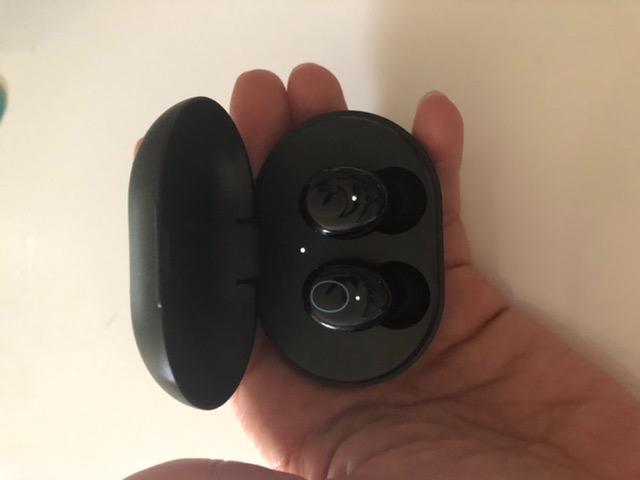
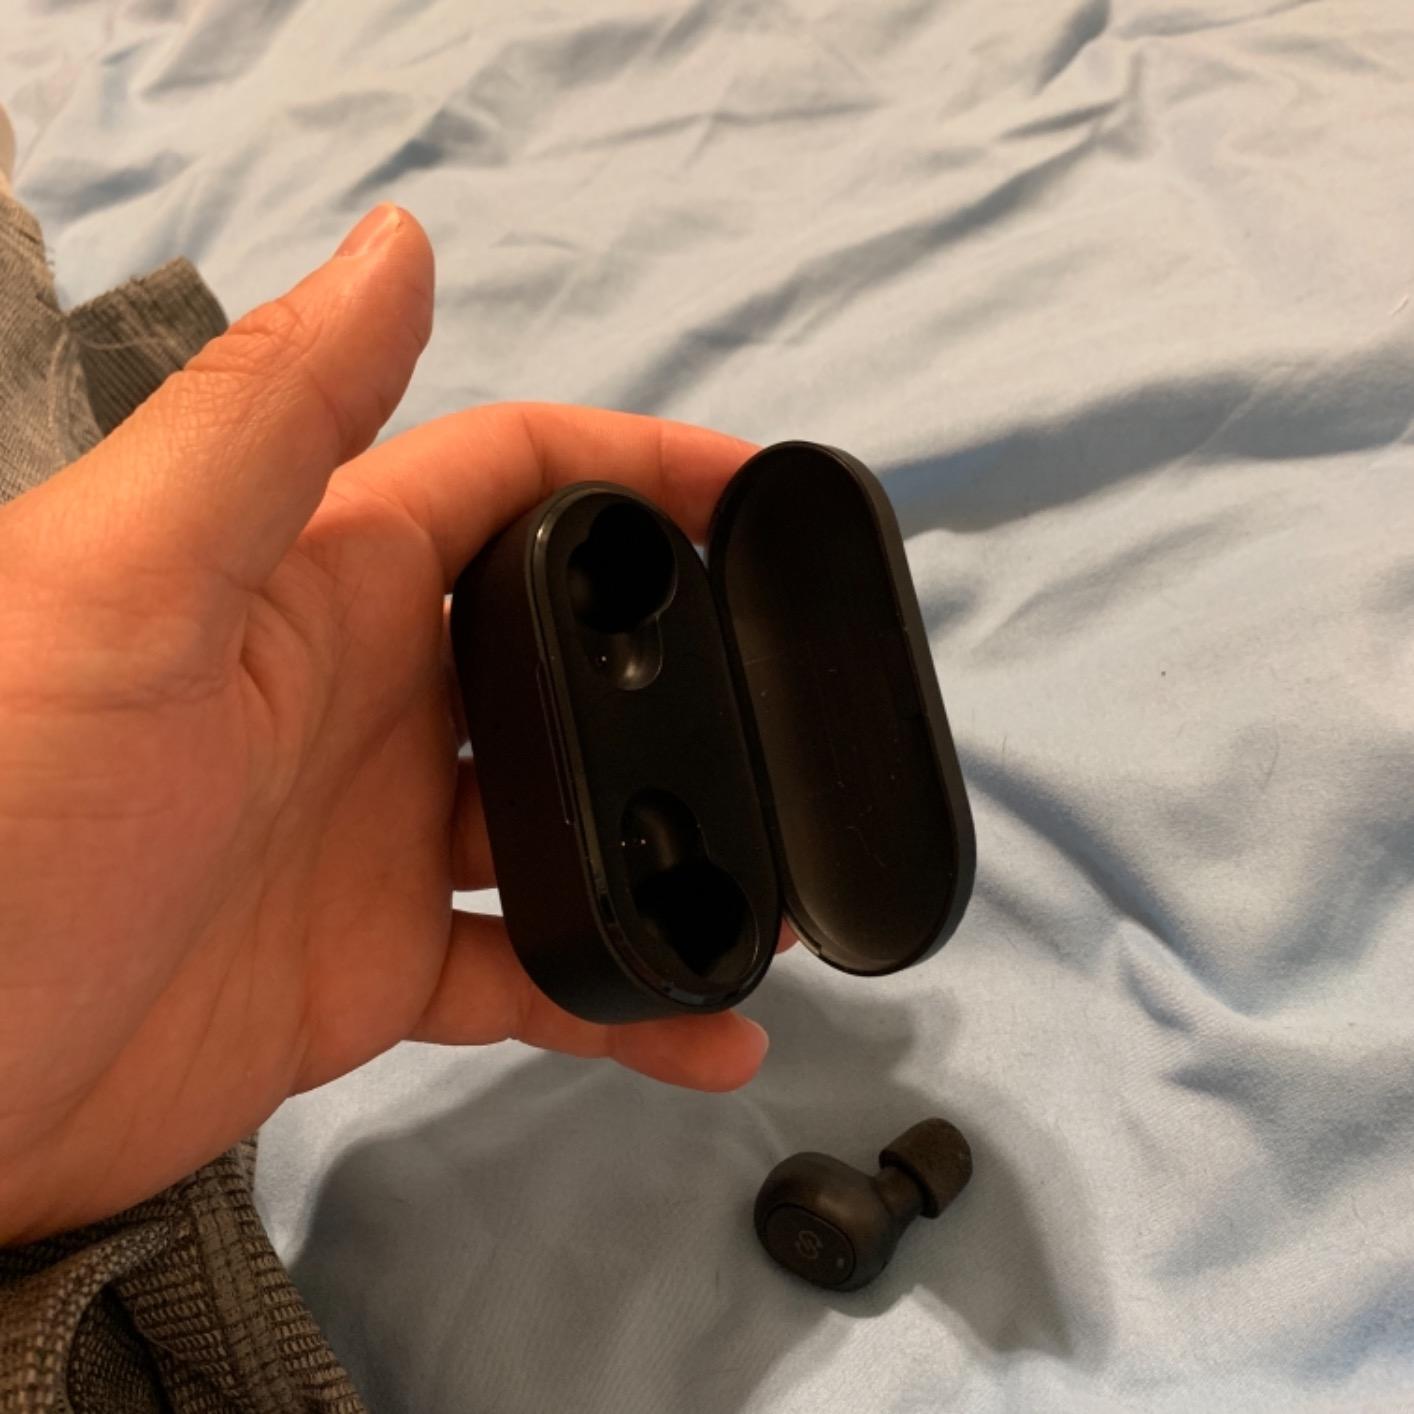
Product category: earbuds
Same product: no